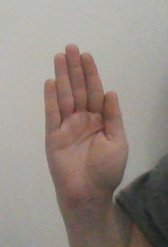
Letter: seen